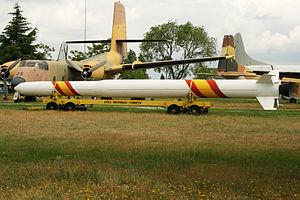
Le programme Capricornio était un programme du gouvernement espagnol visant à développer un lanceur espagnol mettant à la disposition de la communauté scientifique et des communications la possibilité de lancements rapides à un prix raisonnable. Dans ce cadre, les fusées Argos et Capricorne ont été développées, et la construction du Space Launch Center de La Isla de El Hierro était prévue.